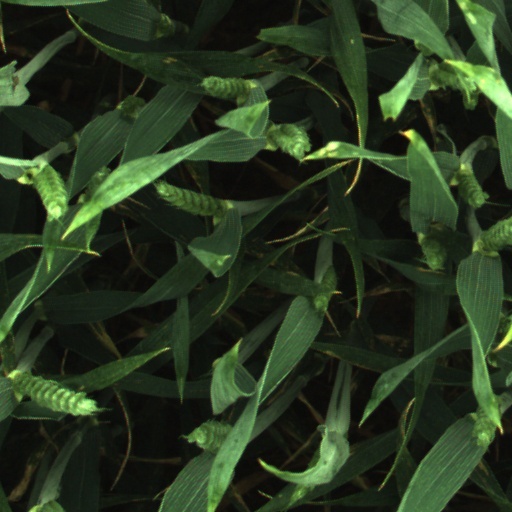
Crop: wheat